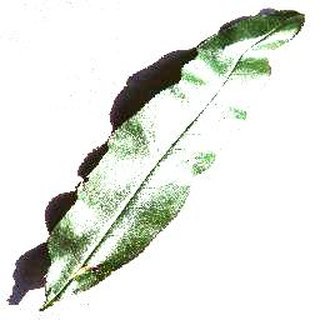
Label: healthy_peach